Puzzle Bobble 2

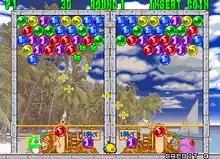
Arcade version screenshot

The North American version of the original arcade release is much different than the other versions. One of the most major changes in this version is that Bub and Bob were removed from the game and replaced with a pair of disembodied hands. Also, the characters that were in the Vs. CPU mode was removed and replaced with a generic computer. The backgrounds from the original version were also removed and replaced with 15 new backgrounds, but this also means that the backgrounds get looped in the Puzzle mode, which is 30 stages long. The audio was also changed, and the voices in the game were removed, even though they were in English anyway. These changes were only made for the Taito F3 System version since the Neo Geo and console releases are based on the original Japanese version. If this version was played in an emulator, it would have the Japanese audio, although the music would cut out on some levels. This emulation error was fixed in 2006 - although not before it appeared in "Taito Legends 2".